Mississippi River Museum

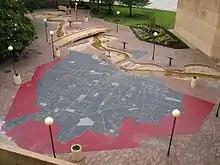
Overhead view of the Mississippi River scale model, showing the adjacent map of Memphis.

The museum was divided into 18 galleries, which displayed more than 5,000 Mississippi River-relevant historical artifacts altogether. Located just outside of the museum is a scale model of the river.